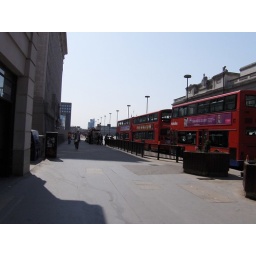
lots of double decker buses near london bridge